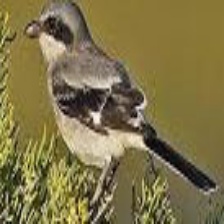
Species: LOGGERHEAD SHRIKE
Scientific name: LANIUS LUDOVICIANUS